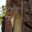
Label: squirrel